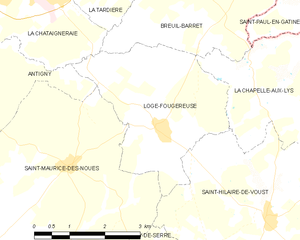
Carte des communes françaises Loge-Fougereuse